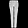
Label: Trouser